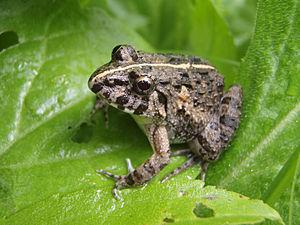
Fejervarya kawamurai est une espèce d'amphibiens de la famille des Dicroglossidae.